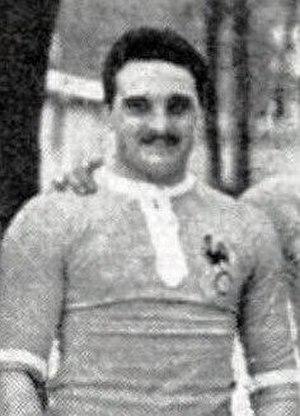
Jean-Marie Arnal en janvier 1914.
Jean-Marie Arnal est un joueur français de rugby à XV, né le 15 novembre 1892 à Paris 8ᵉ et mort le 21 octobre 1958 à Hyères.